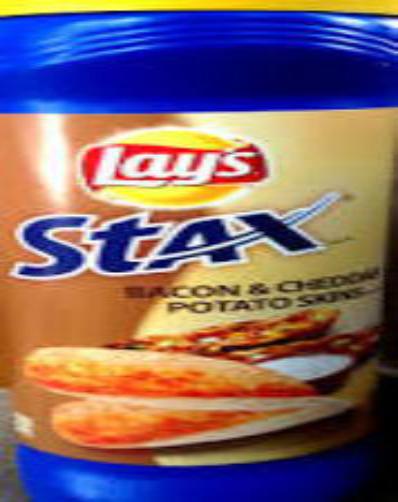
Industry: Food